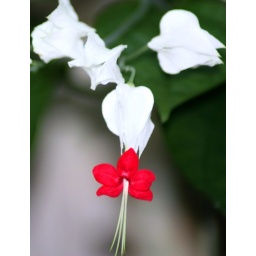
Clerodendrum thomsoniaeFamily: VerbenaceaeEnglish: Bleading Heart VineThis was growing all over the walls of the rain forest exibit at the park zoo